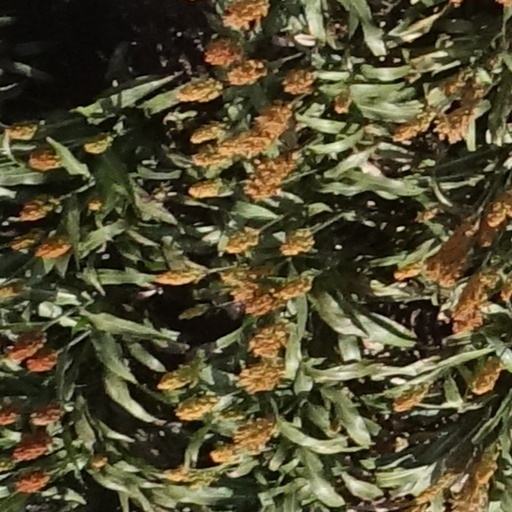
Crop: sorghum